Chatham station (Ontario)

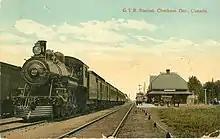
Postcard showing a train at the station, circa 1912.

The Canadian National Railways/VIA Rail Station at Chatham is a one-and-a-half-storey, brick railway station, built in 1879. It is located in a mixed commercial area, south of the city centre of Chatham-Kent . The formal recognition is confined to the railway station building itself.